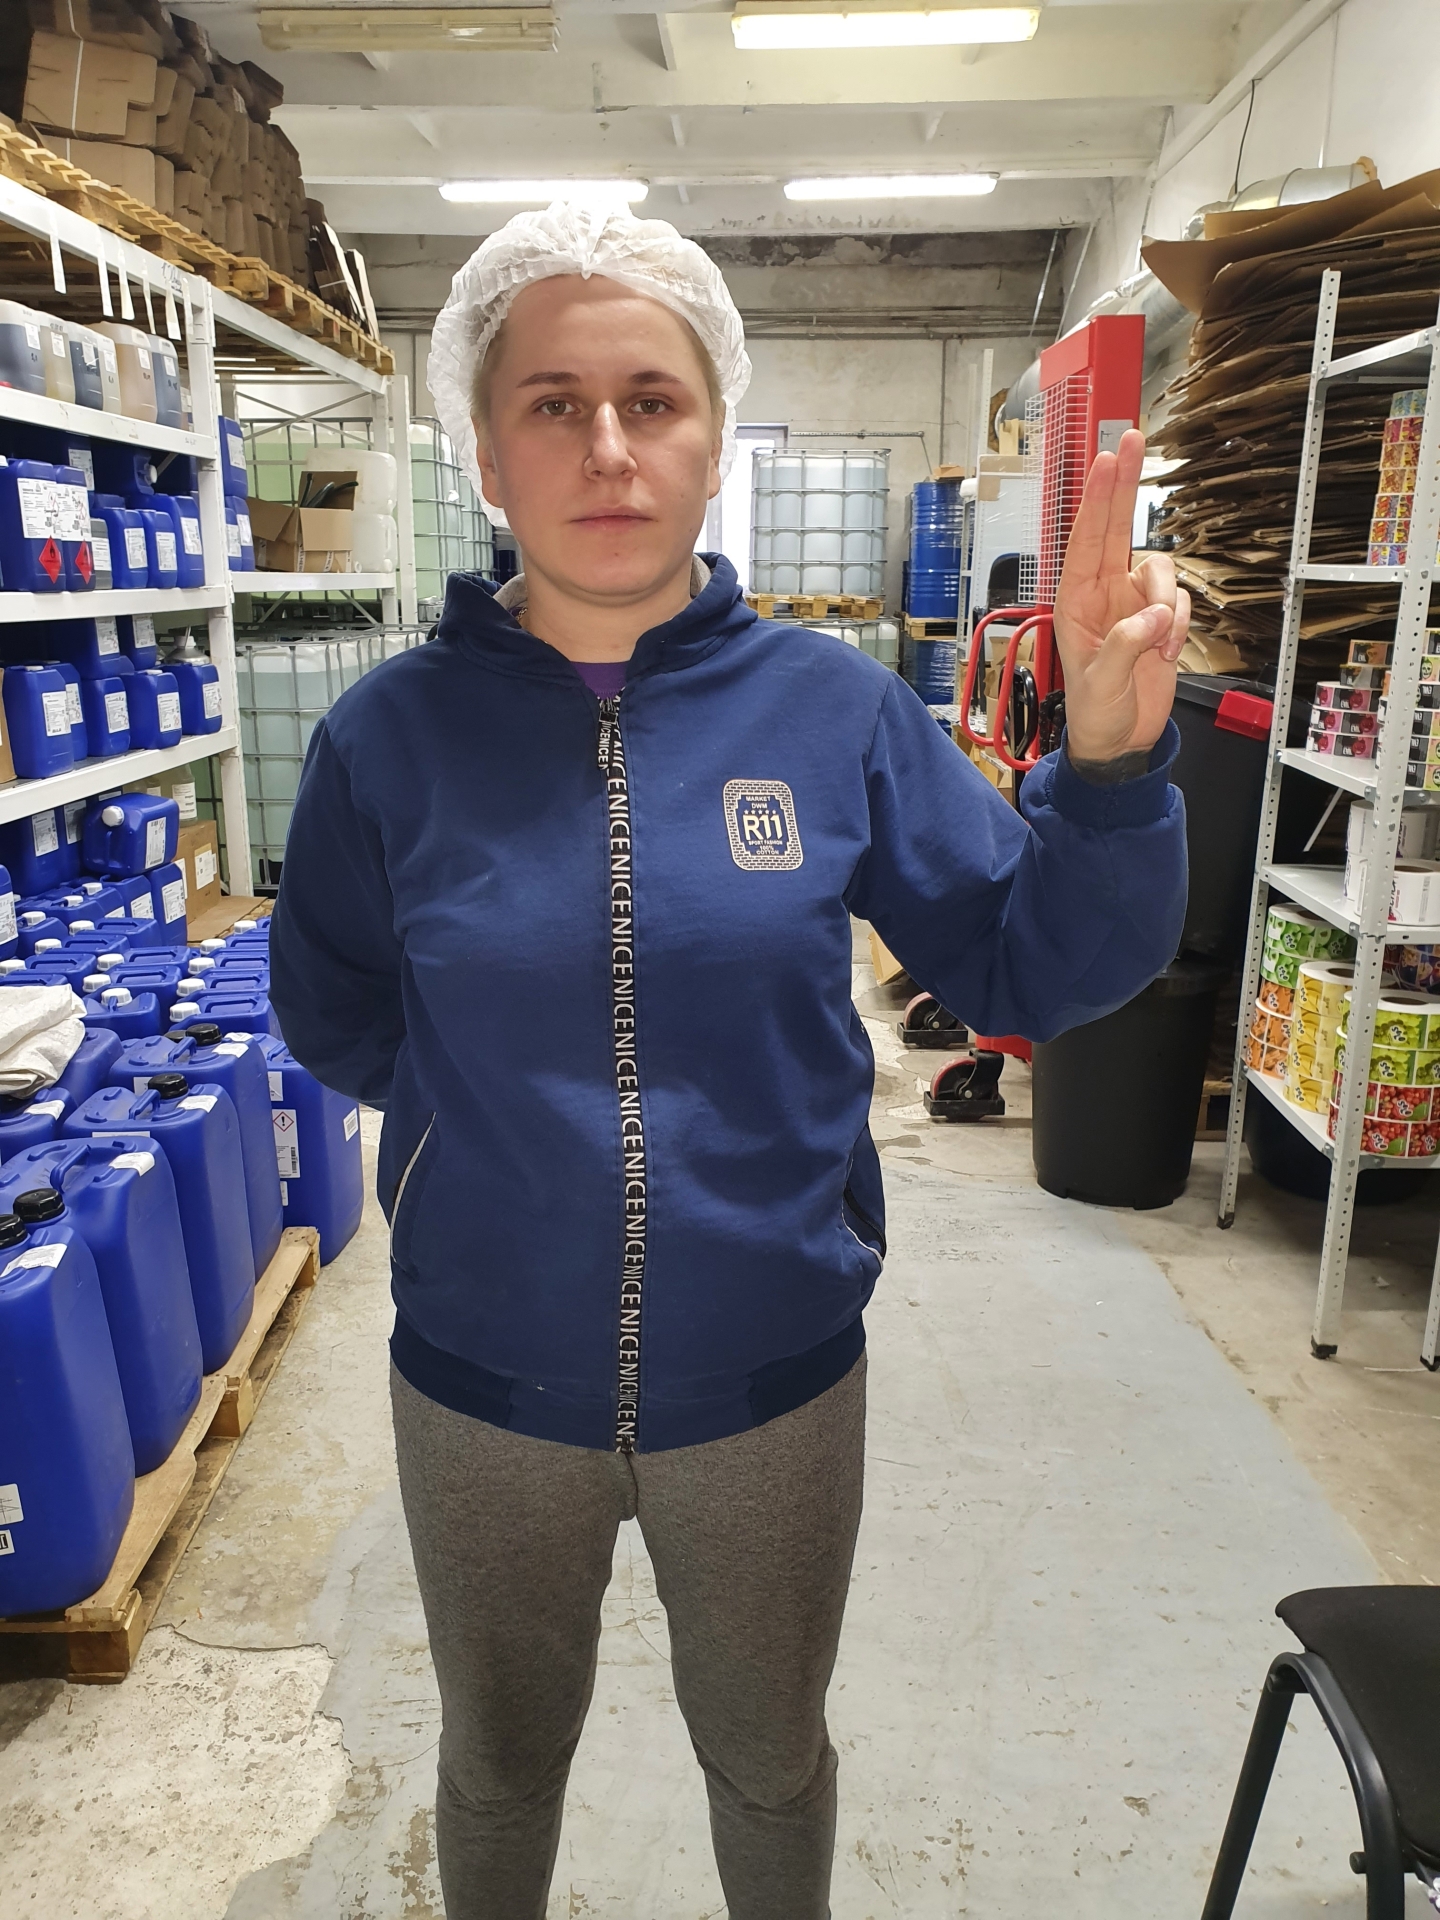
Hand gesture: two_up